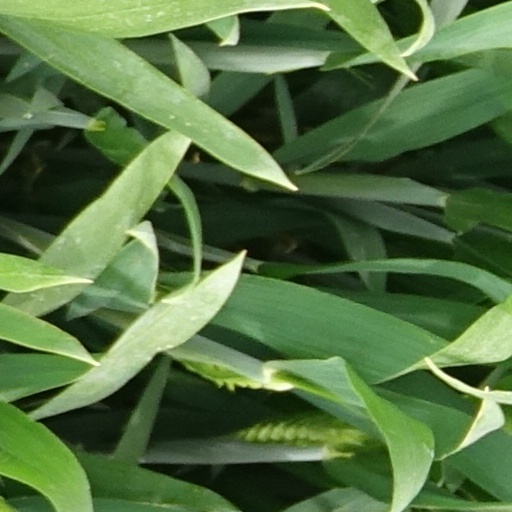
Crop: wheat